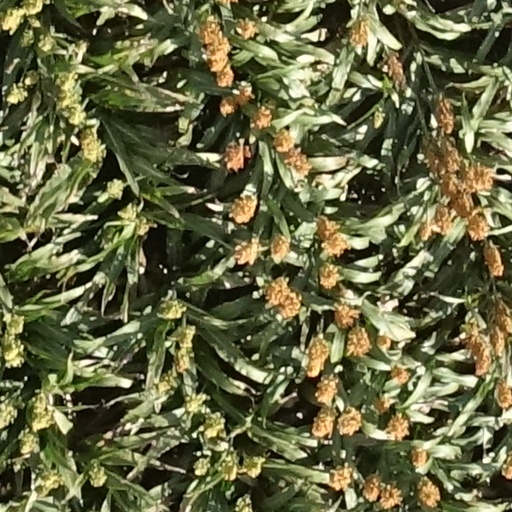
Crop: sorghum